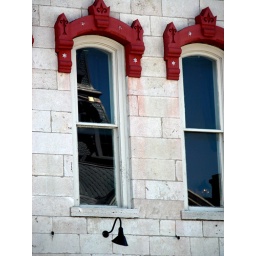
you can see the reflection of the clock tower in the window.